Borgia map

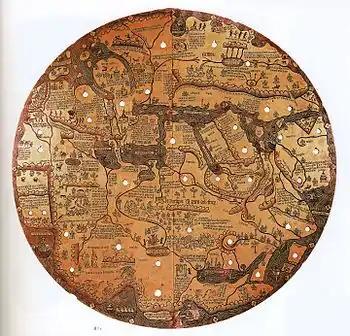
The Borgia world map. Africa is at the top of the map, with Europe at the bottom right. Vatican Library, Rome.

Mainly a decoration piece, the Borgia map is a world map made sometime in the early 15th century, and engraved on a metal plate. Its "workmanship and written explanations make it one of the most precious pieces of the history of cartography".